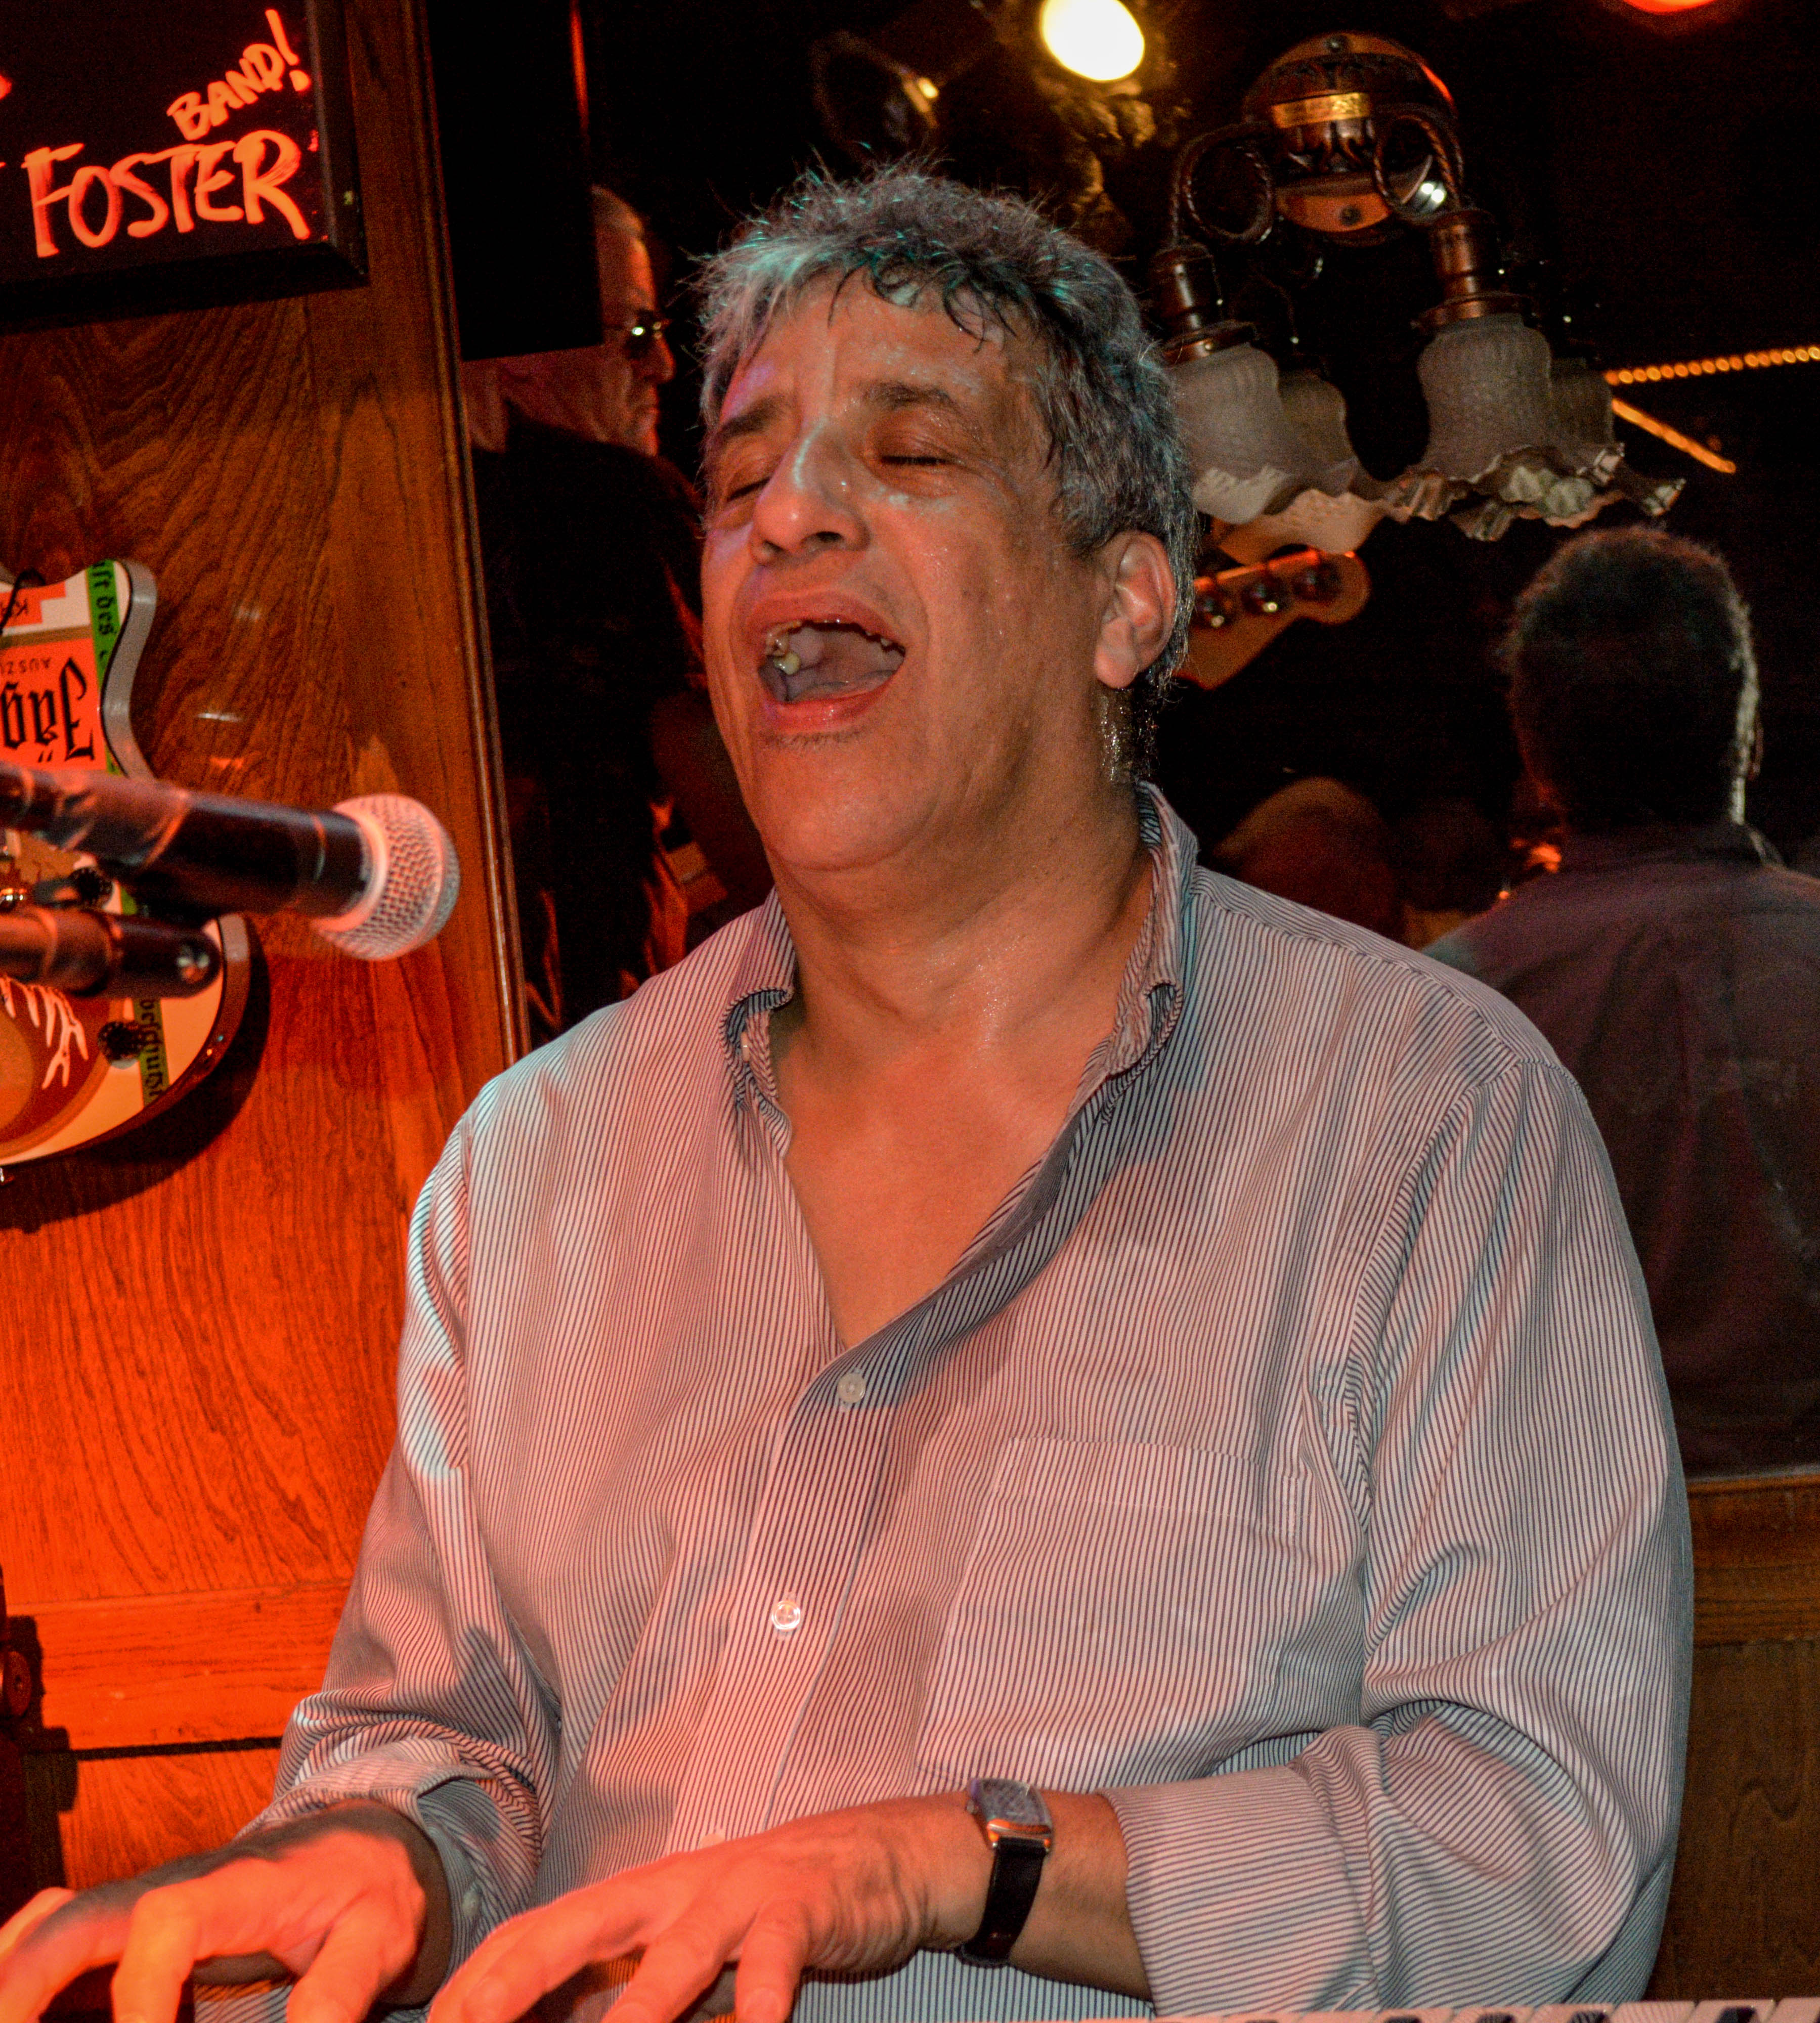
music, singing, chriscainblues